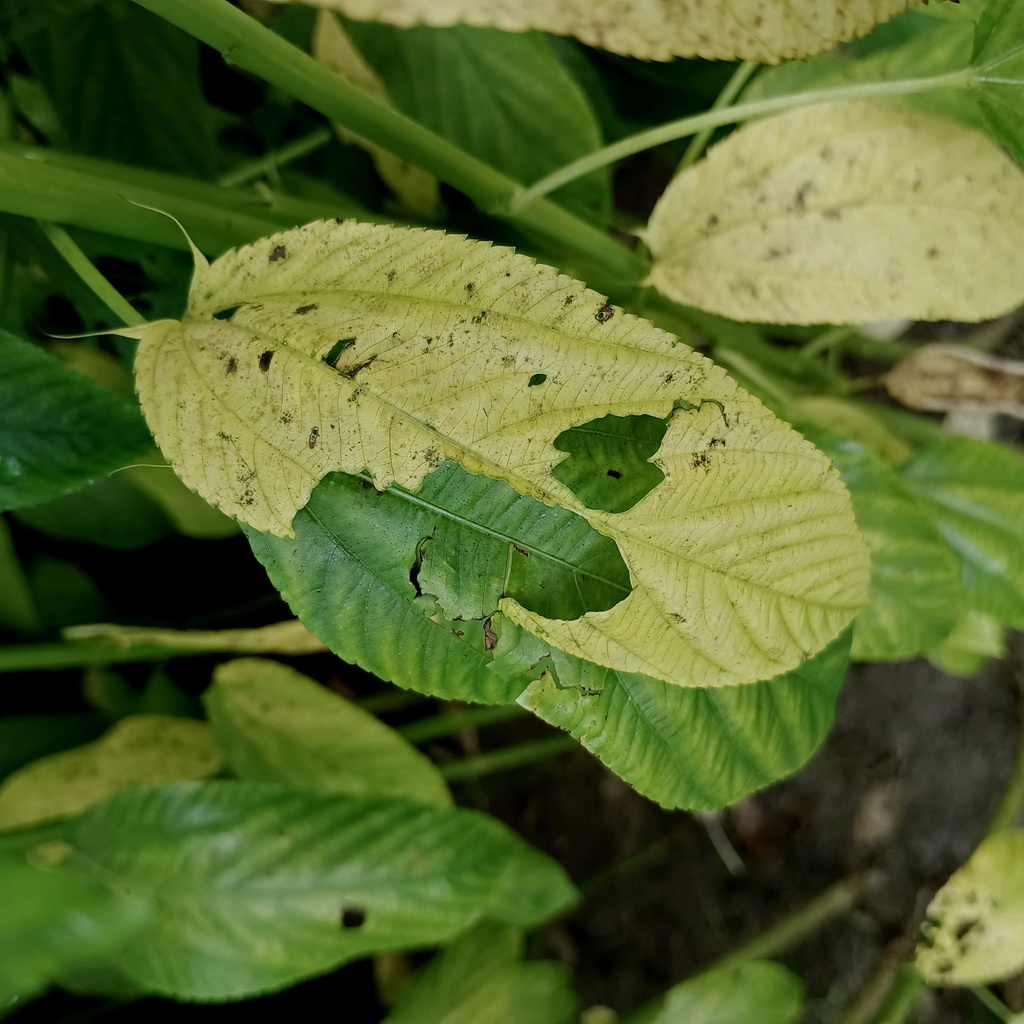
Label: Mosaic